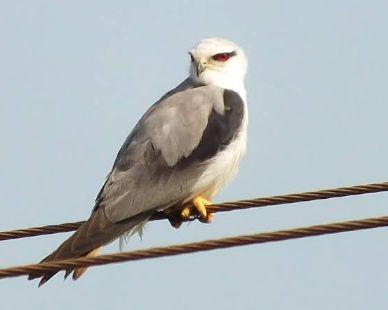
Juu ya nyaya mbili za umeme amesimama ndege wa porini akiwa na rangi ya njano kwenye miguu na midomo, macho yaliyojaa nyekundu huku mbawa na manyoya ameyashusha na kupata muonekano mzuri.